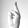
ASL letter: R